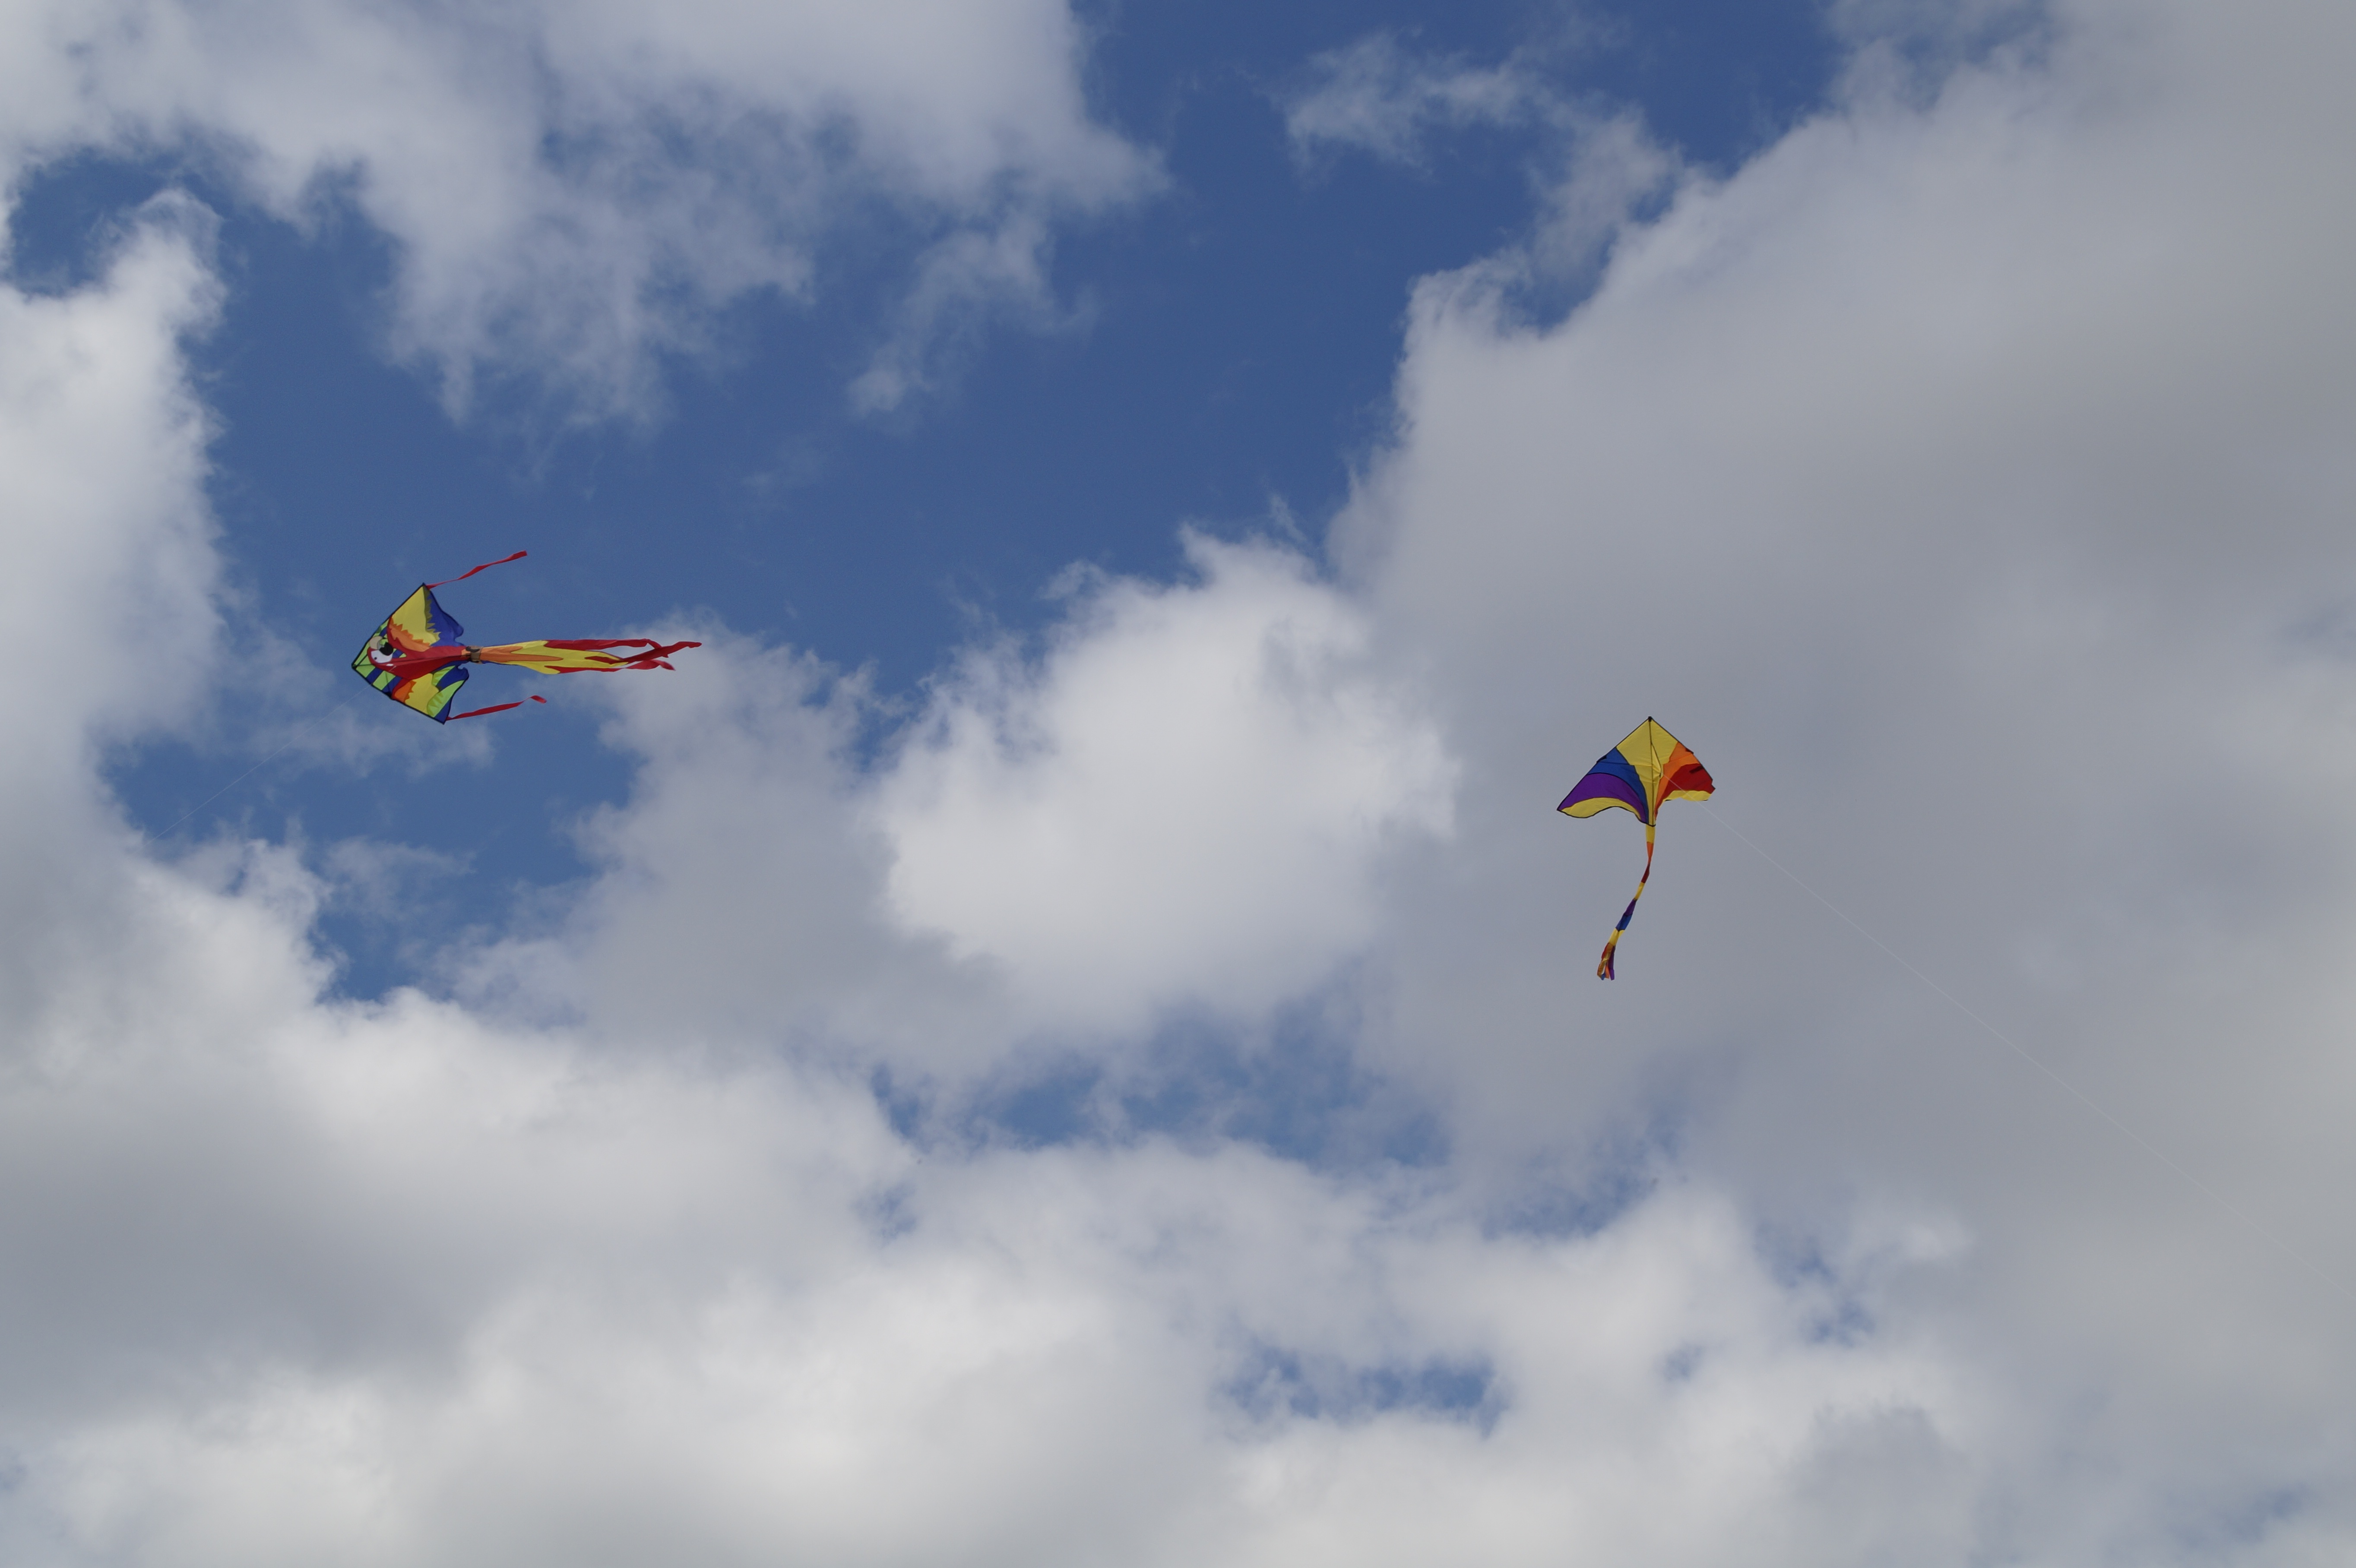
wing, sky, wind, fly, flight, autumn, child, blue, colorful, extreme sport, toy, parachute, sports, toys, windy, parachuting, air sports, dragons, kites rise, herbstwind, atmosphere of earth, windsports, kite sports